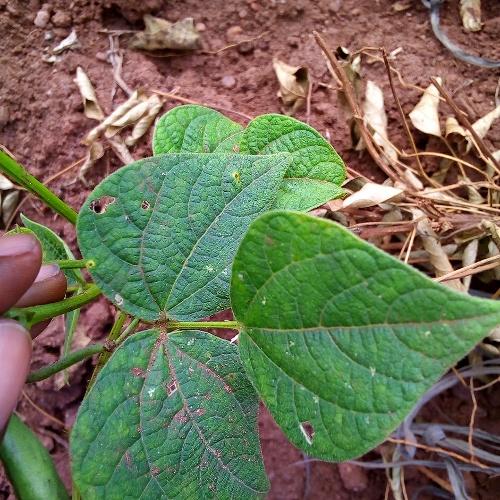
Leaf condition: bean_rust